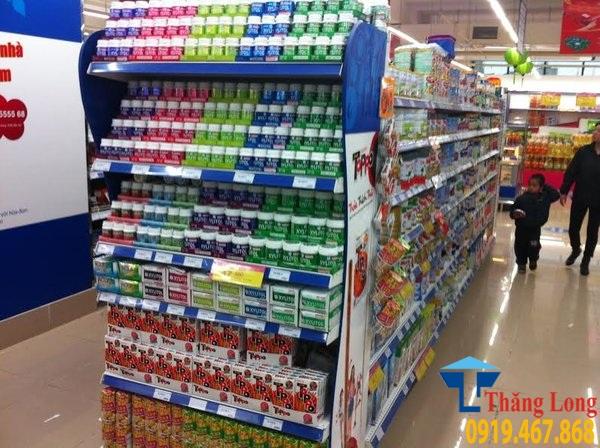
có một cậu bé đang đứng bên một kệ hàng bày bán bánh kẹo